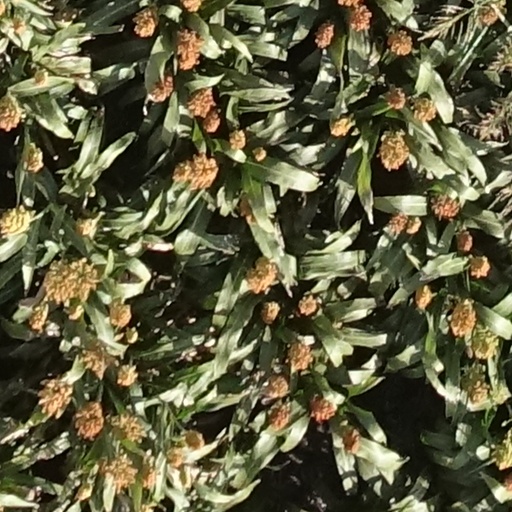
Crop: sorghum